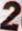
Number: 2